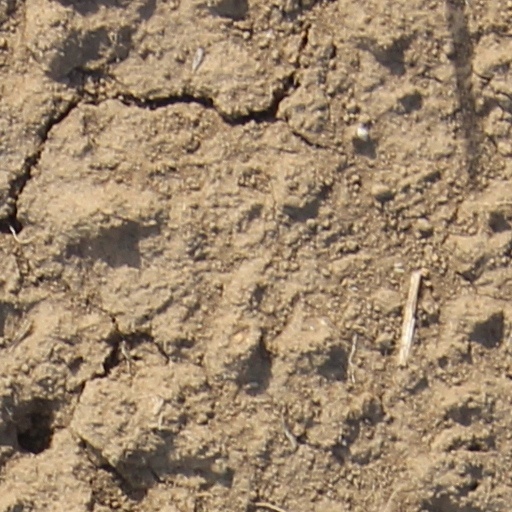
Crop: wheat